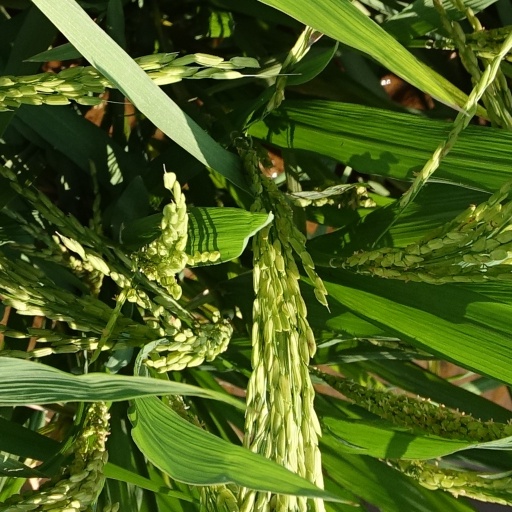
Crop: rice